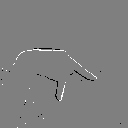
ASL letter: p